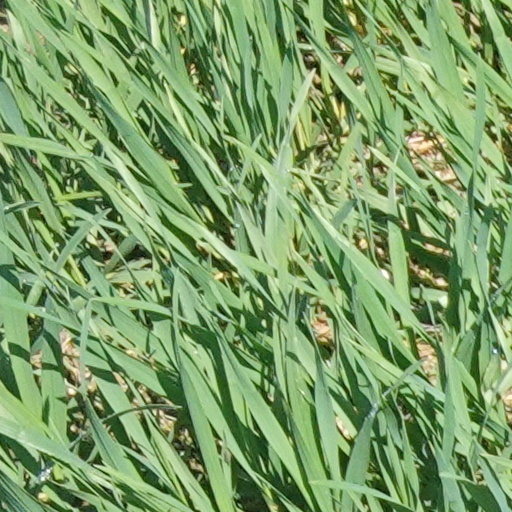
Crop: wheat